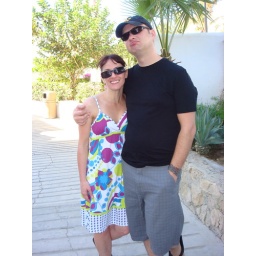
...a pretty girl in a cute dress with some doorknob...